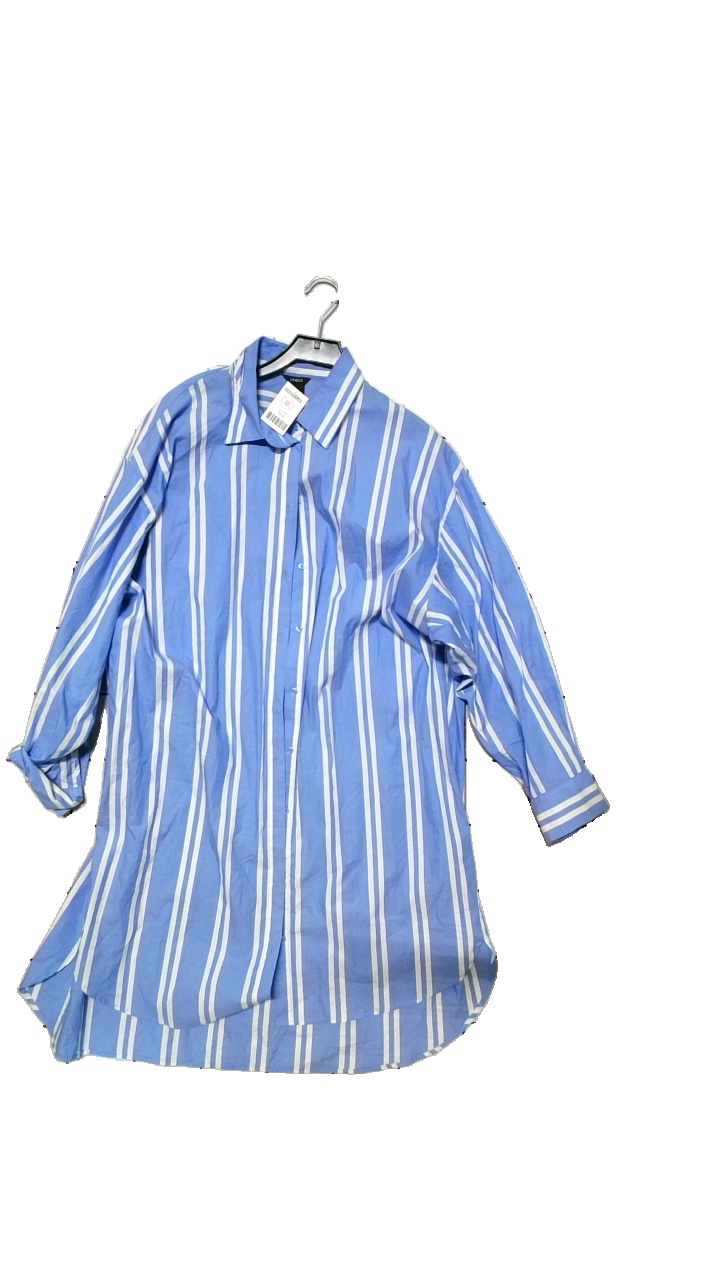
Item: Blouse (Ladies)
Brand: Lindex
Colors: Blue, White
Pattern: Striped
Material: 100% cotton
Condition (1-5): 5
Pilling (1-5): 5
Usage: Reuse
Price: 50-100